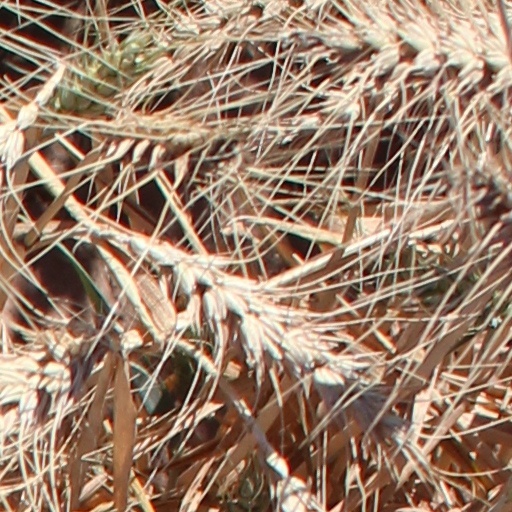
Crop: wheat